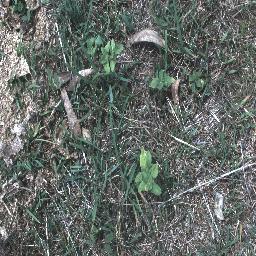
Label: negative